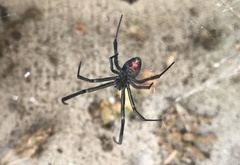
Species: Lactrodectus_hesperus